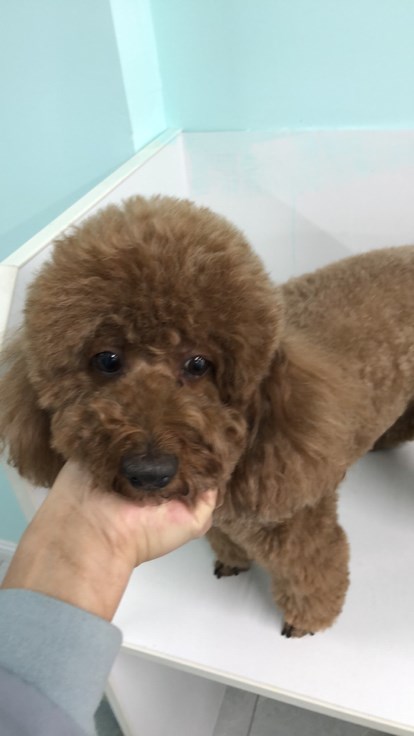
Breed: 7449-n000128-teddy